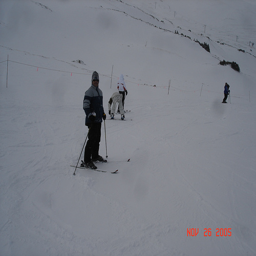
A group of skiers are skiing in the winter snow.
A man that is standing in the snow with ski's.
A man standing on to of a snow covered ski slope.
A couple of skiiers resting while skiing in the snow.
A skier poses on a slope for a picture.